A1 road (Great Britain)

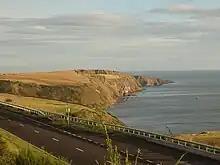
A single carriageway section of the A1 skirting the Scottish coastline just across the border from Northumberland.

A section of the road in North Yorkshire, from Walshford to Dishforth, was upgraded to motorway standard in 1995. Neolithic remains and a Roman fort were discovered.